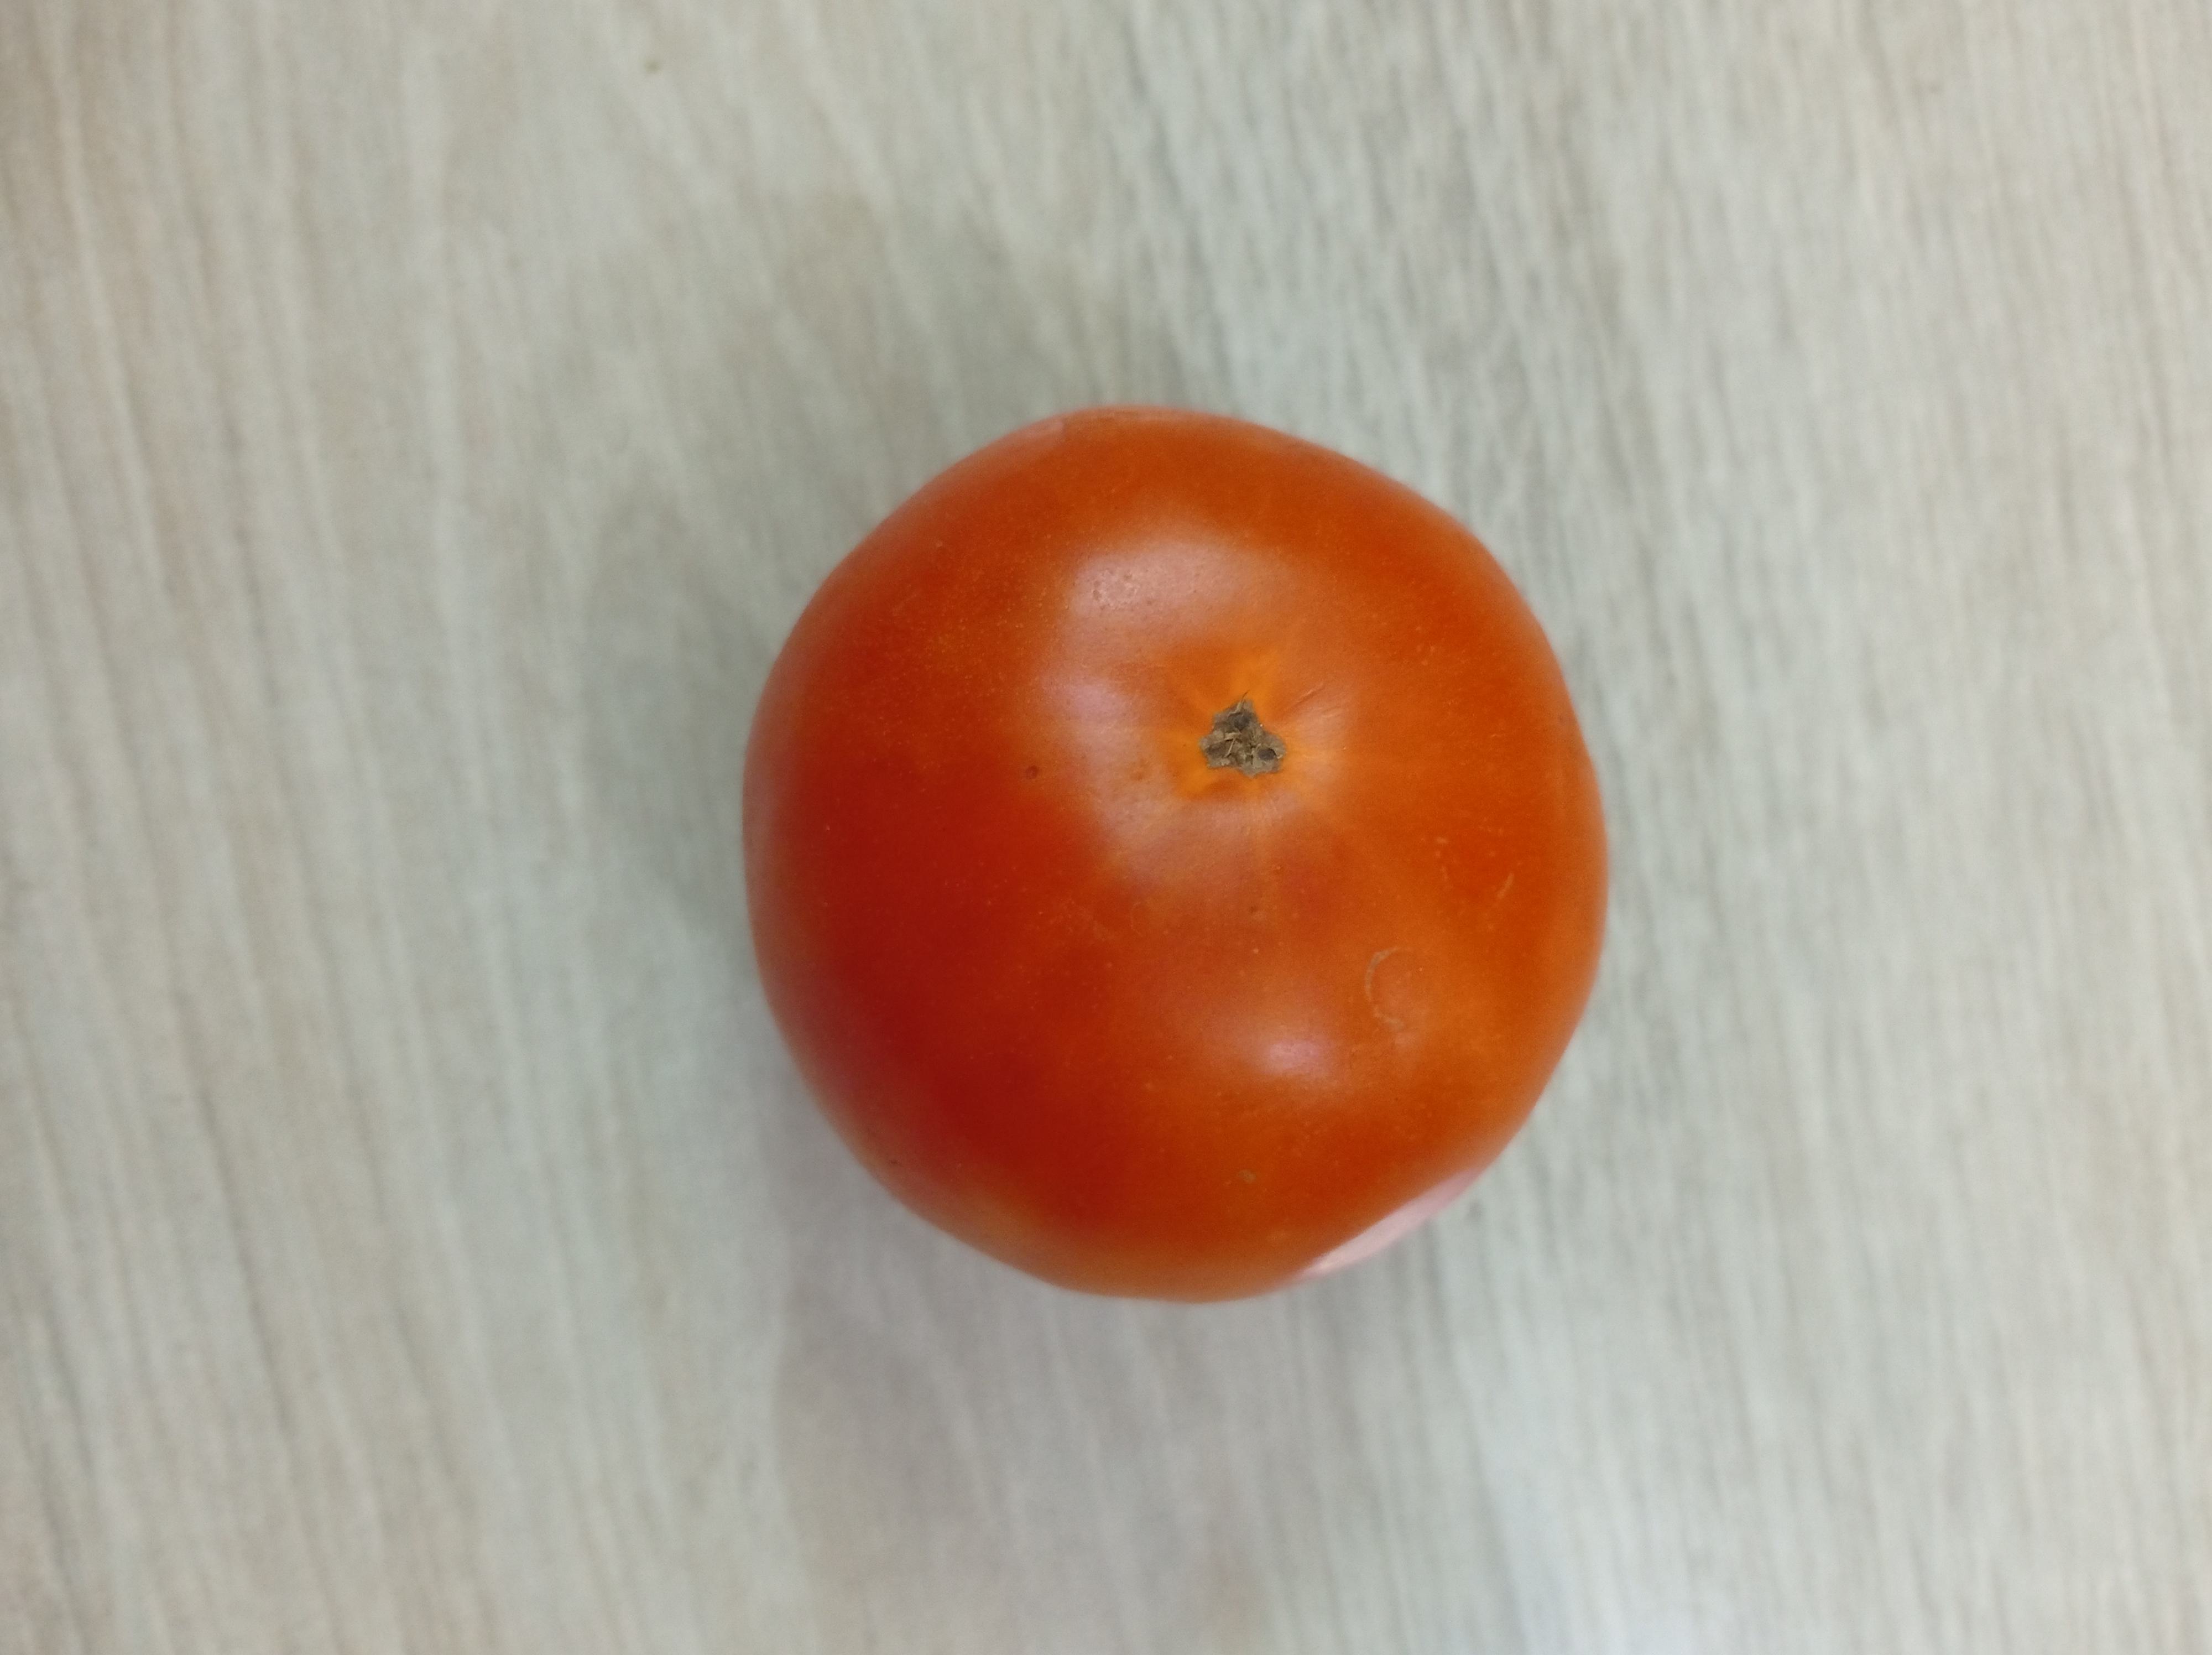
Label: Fresh